Cloudy with a Chance of Meatballs (film)

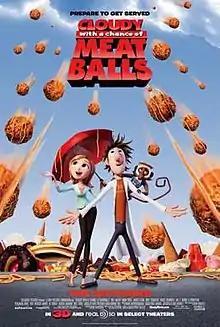
Theatrical release poster

Cloudy with a Chance of Meatballs is a 2009 American animated science fiction comedy film produced by Columbia Pictures and Sony Pictures Animation, and released by Sony Pictures Releasing. Loosely based on the 1978 children's book by Judi and Ron Barrett, the film was written for the screen and directed by Phil Lord and Christopher Miller. It stars the voices of Bill Hader, Anna Faris, James Caan, Andy Samberg, Bruce Campbell, Mr. T, Benjamin Bratt, and Neil Patrick Harris. The film centers around an aspiring inventor named Flint Lockwood who develops, following a series of failed experiments, a machine that can convert water into food. After the machine gains sentience and begins to develop food storms, Flint must stop it in order to save the world.